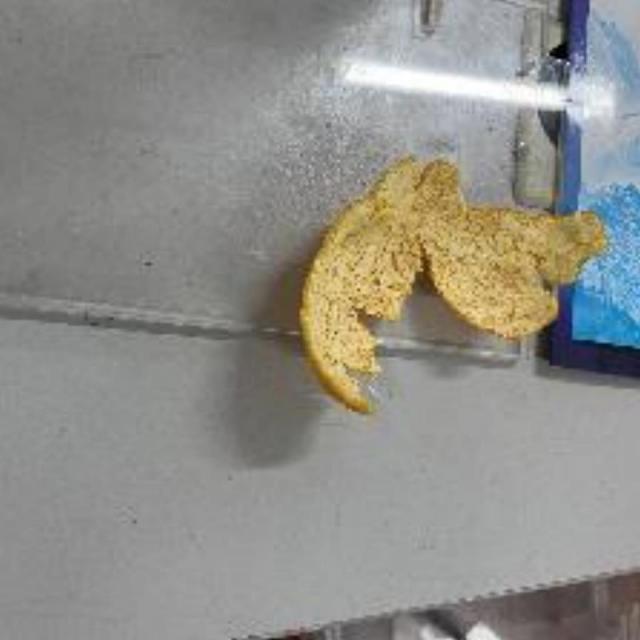
Label: peels